Presidential transition of Bill Clinton

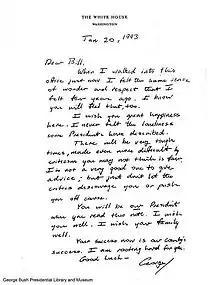
Letter which outgoing president George H. W. Bush left in the Oval Office for incoming president Bill Clinton at the end of the transition

After Clinton defeated Bush in the election, both Bush and Clinton publicly proclaimed their desire for a smooth transition between their administrations.